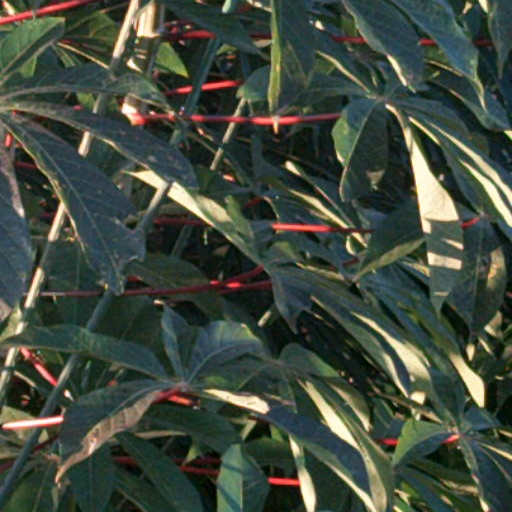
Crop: cassava